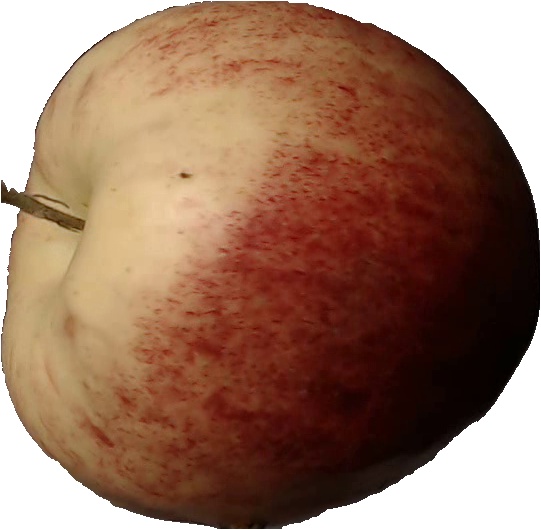
Label: apple_red_3